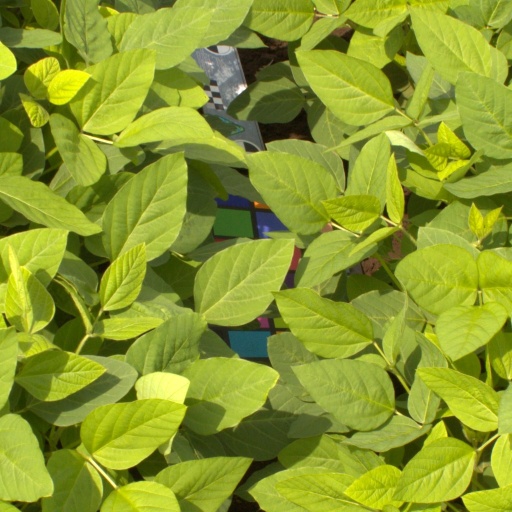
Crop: soybean